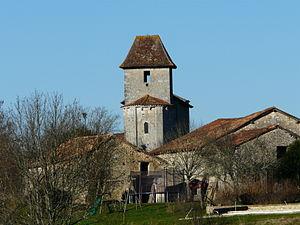
L'église de Jumilhac-le-Petit, La Chapelle-Faucher, Dordogne, France Object location45°
Cet article recense les monuments historiques de l'arrondissement de Nontron, dans le département de la Dordogne, en France.
La Chapelle-Faucher est une commune française située dans le département de la Dordogne, en région Nouvelle-Aquitaine.